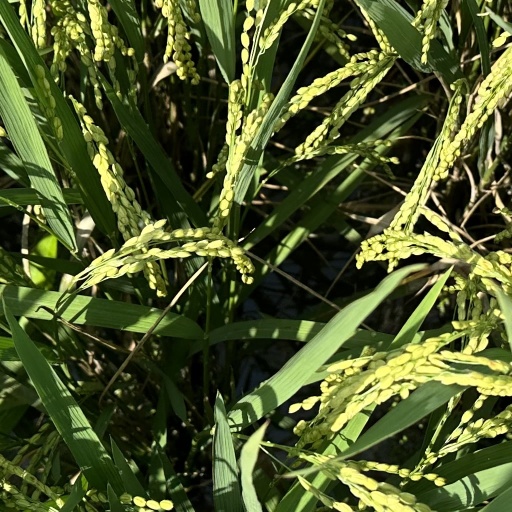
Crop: rice